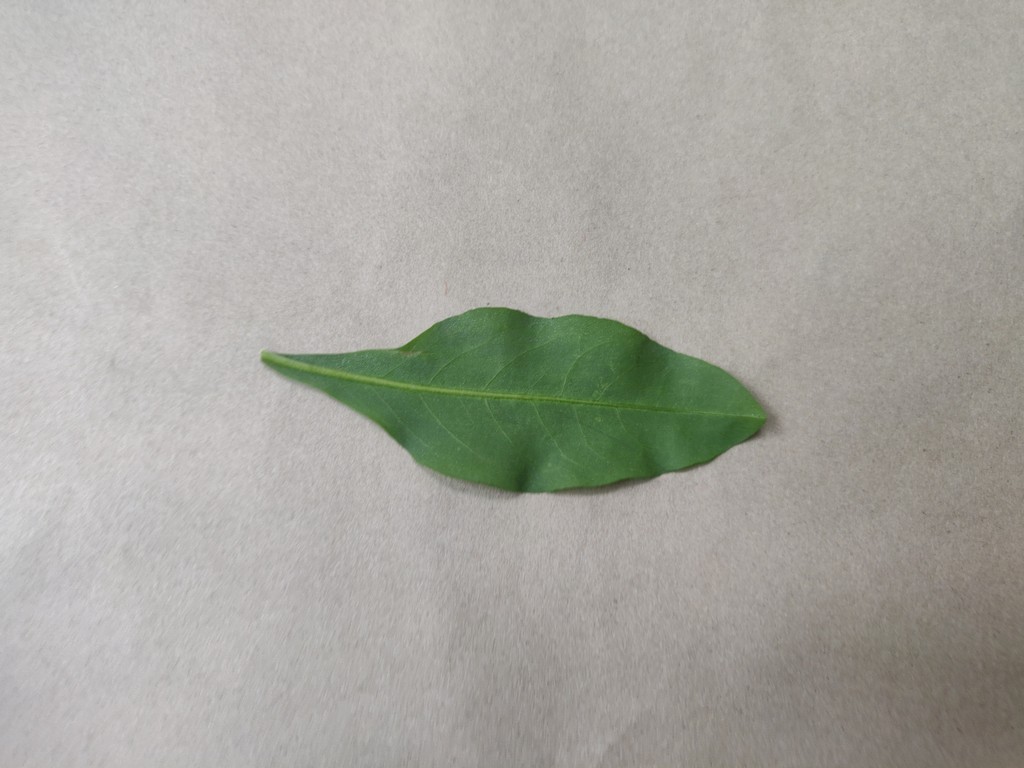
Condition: Healthy
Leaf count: single
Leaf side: back